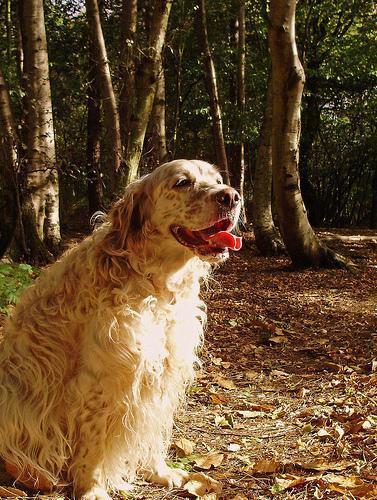
english setter